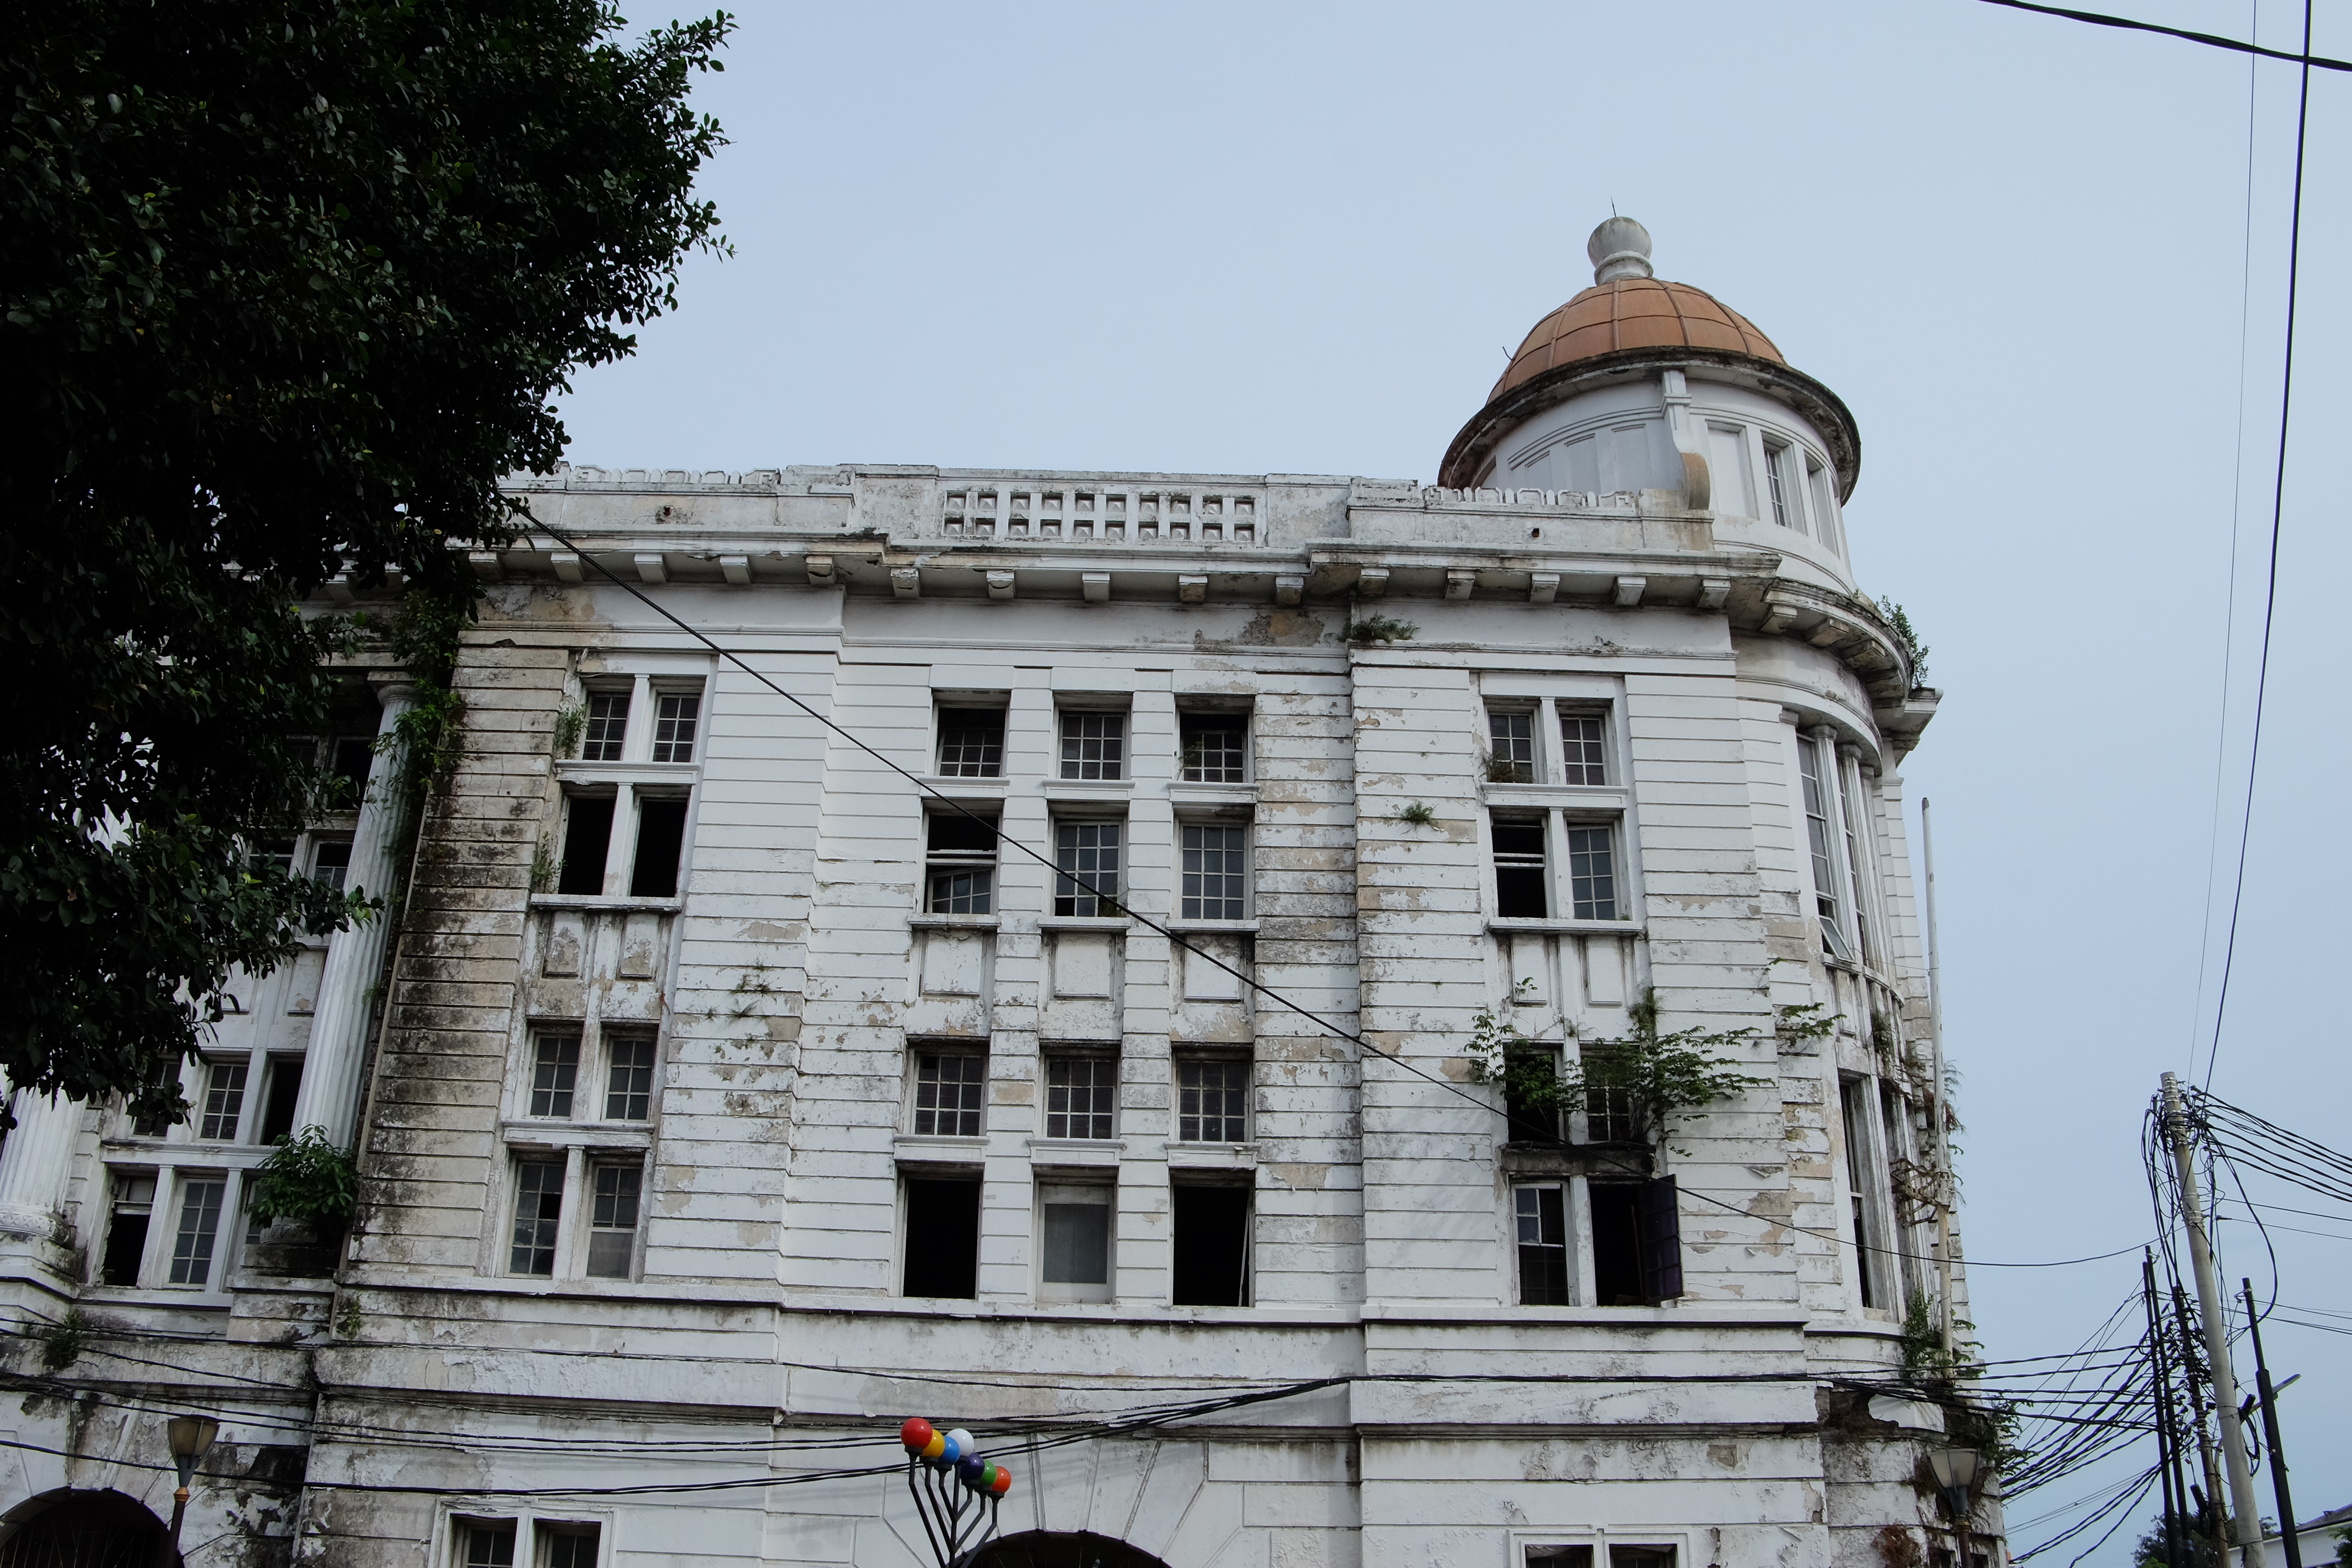
old, building, antique, history, warm, architecture, landmark, facade, classical architecture, house, mansion, courthouse, black and white, city, estate, palace, historic house